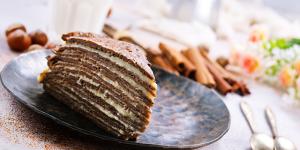
torta de panqueques de chocolate paso a paso